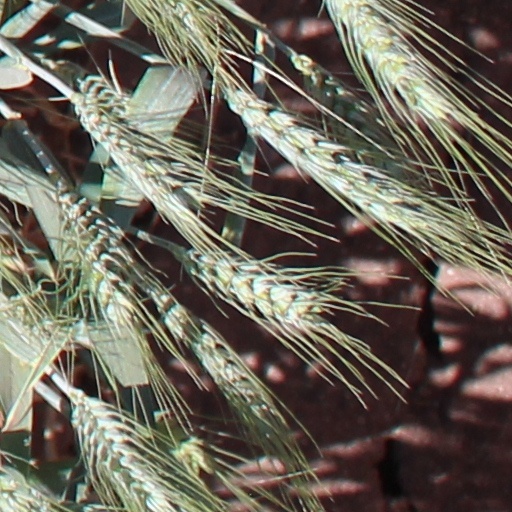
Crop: wheat